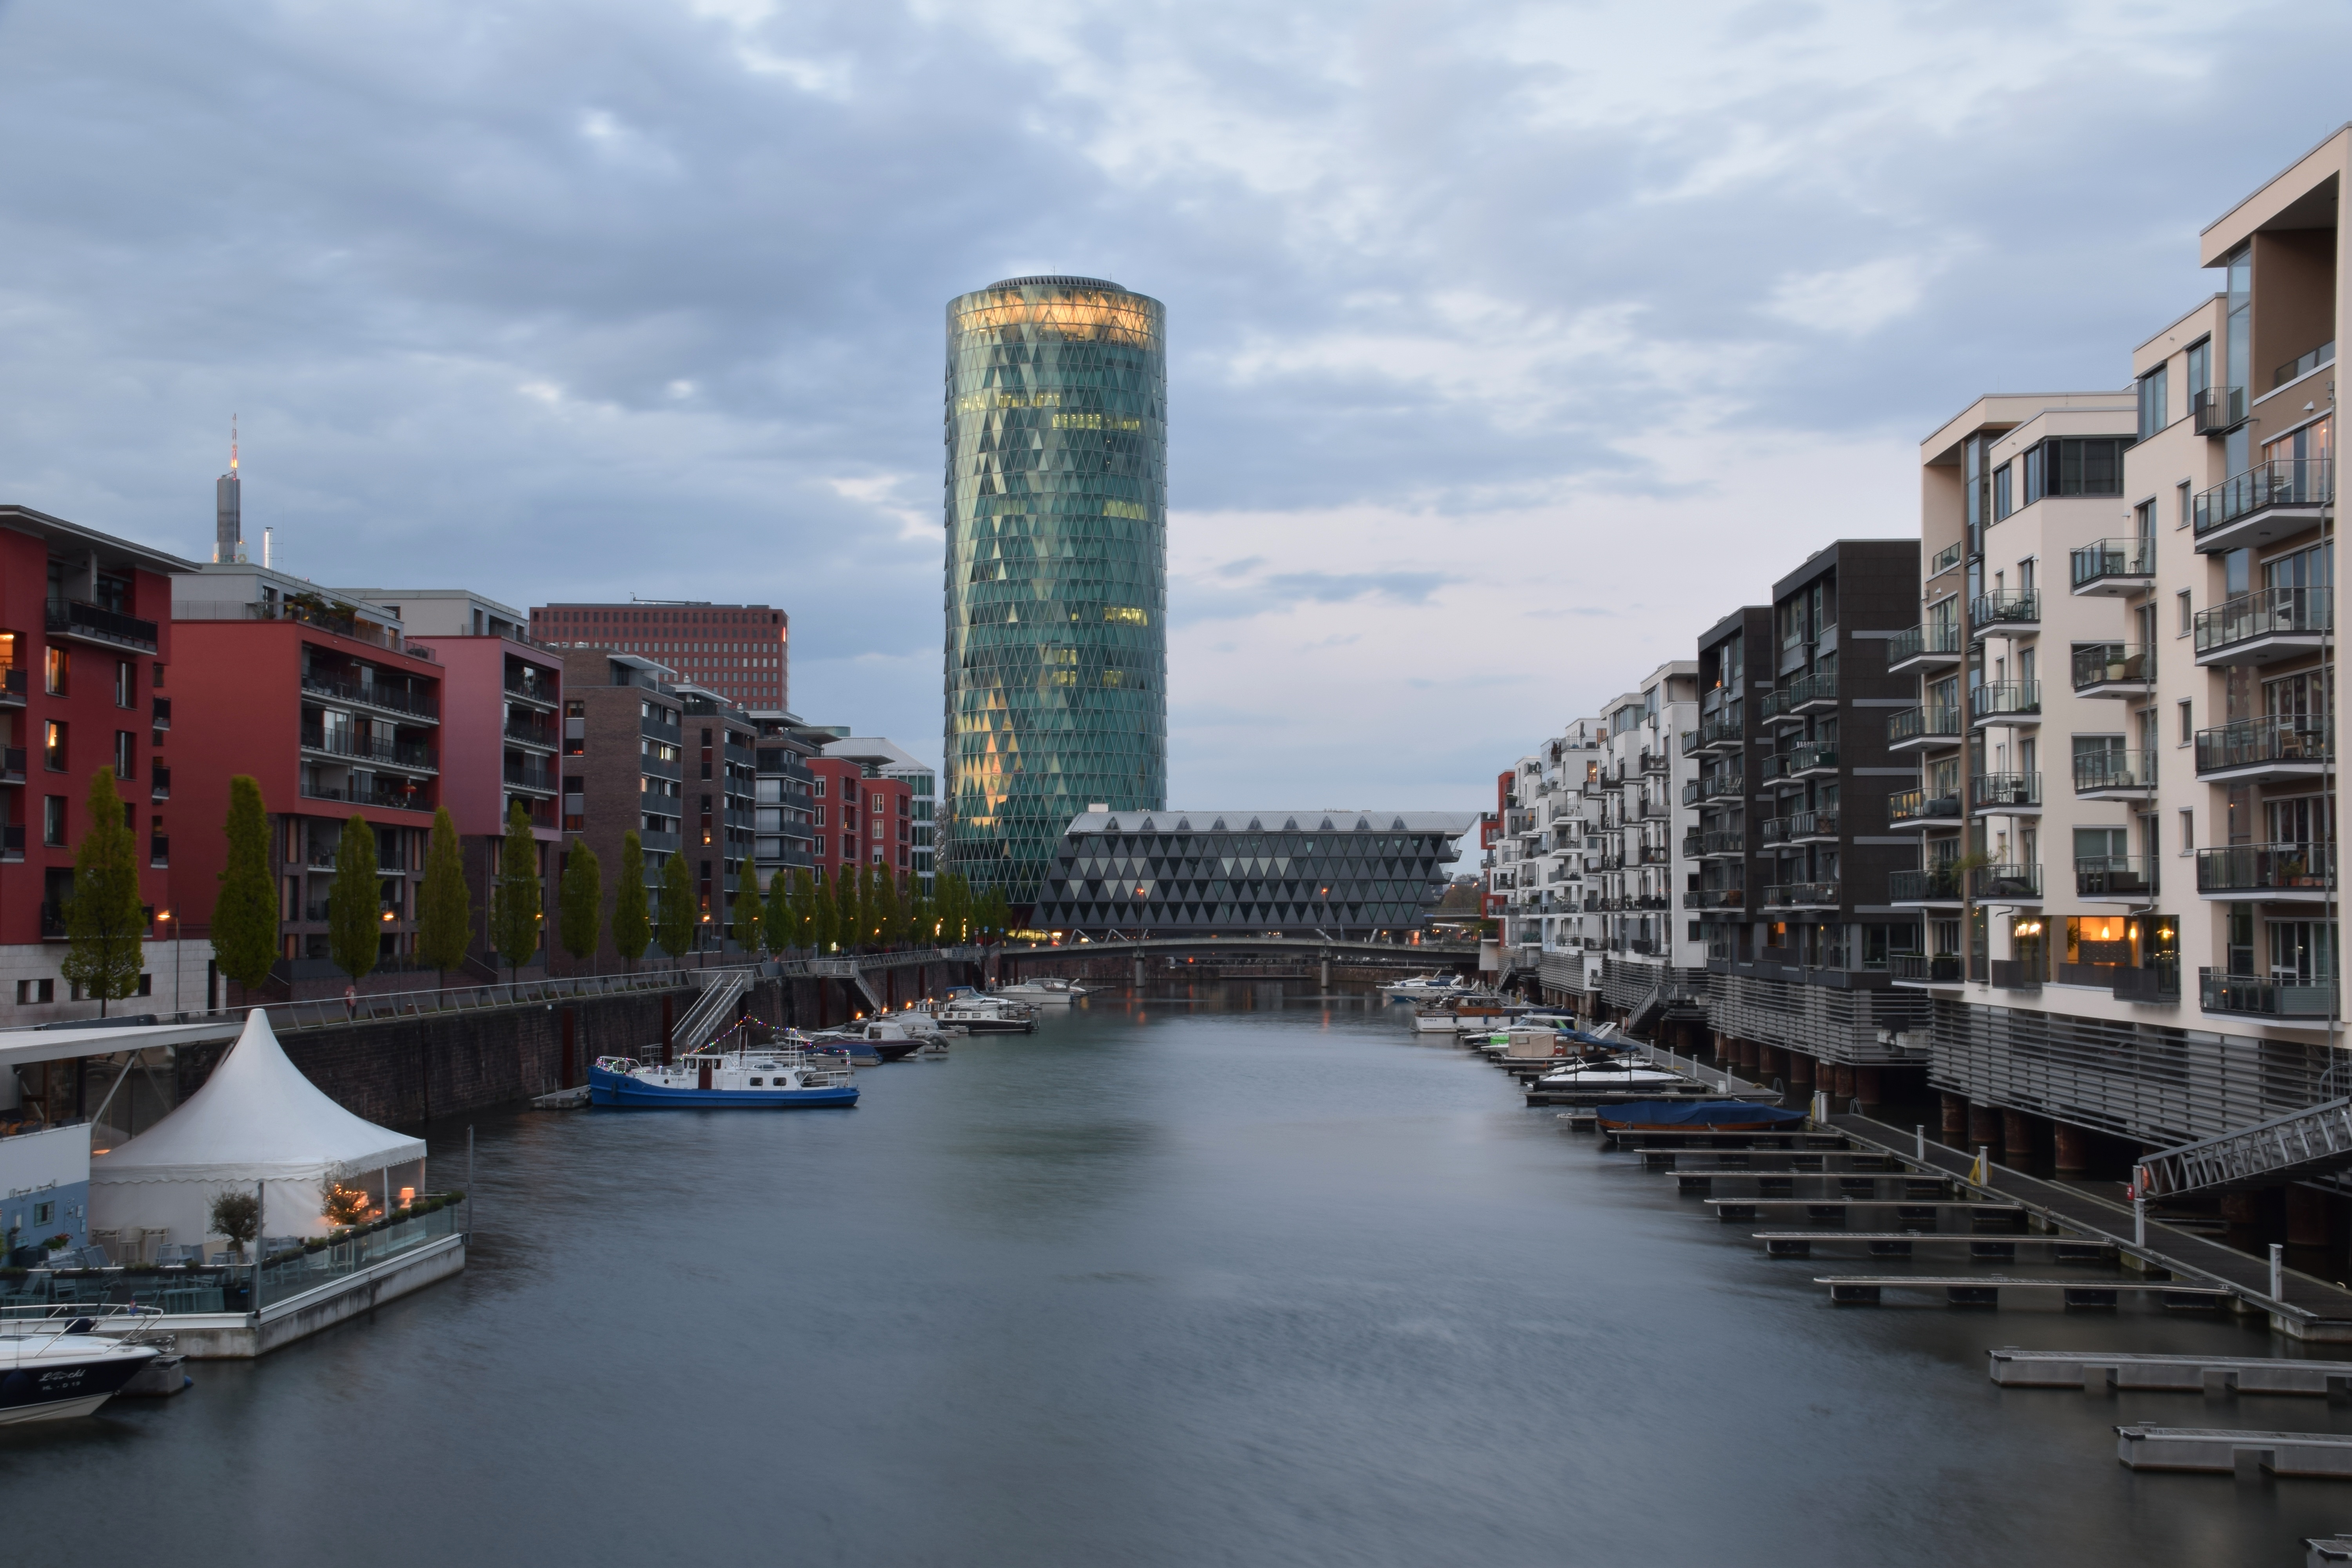
dock, light, architecture, skyline, building, city, river, canal, cityscape, panorama, downtown, dusk, vehicle, harbor, waterway, tower block, city view, anchorage, mood, abendstimmung, frankfurt, metropolis, big city, blue hour, glass facade, urban area, human settlement, metropolitan area